Walk Japan

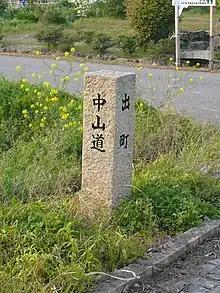
Path marker along the Nakasendo Way tour.

In addition to the Nakasendo Way tour, Walk Japan offers other themed tours such as the Kumano Kodo Pilgrimage, the Kunisaki Trek, the Basho Tohoku Tour, and the Michinoku Coastal Trail.